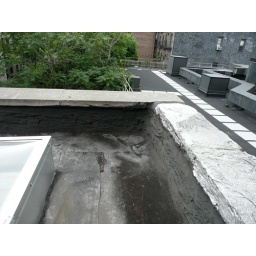
First contractor painted asphalt cement up parapet walls in lieu of properly using termination bars for rolled roof membrane.